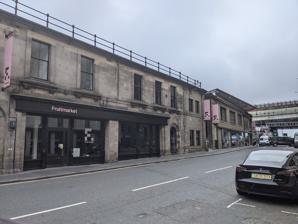
Building: Fruitmarket Gallery
Country: United Kingdom
Year built: 1974
Fruitmarket Gallery Location within the City of Edinburgh council area Established 1974 ; 51 years ago ( 1974 ) Location Edinburgh , Scotland, UK Coordinates 55°57′05″N 3°11′30″W / 55.9513094°N 3.191632°W / 55.9513094; -3.191632 Director Fiona Bradley Website fruitmarket.co.uk The Fruitmarket Gallery is a contemporary art gallery in Edinburgh , Scotland. Since its opening in 1974, the gallery has become part of the Scottish contemporary art scene . After a period of closure to undergo a significant renovation, the gallery reopened in 2021 with expanded exhibition space and facilities. History The gallery, which opened in 1974, is located in a building which was originally built as a fruit and vegetable market in 1938. In 1994, the building was renovated by Richard Murphy Architects . It has a café and a bookshop. Some of the Scotsman Steps In 2011 the gallery was involved in commissioning The Scotsman Steps . These 104 steps which link Waverley Station to North Bridge were opened in 1899. They were redesigned by artist Martin Creed (as Work No. 1059 ) to incorporate a different type of marble for each step in 2011. Also in 2011, the gallery was selected to curate the Scottish pavilion at that year's Venice Biennale . In 2018 the gallery announced that it was to close temporarily for a £4.3 million refurbishment project. Designed by Edinburgh-based Reiach and Hall, the revamp included overhauling the existing gallery spaces, as well creating a new exhibition space in a nearby former fruit and vegetable warehouse (later the Electric Circus nightclub), effectively doubling the footprint of the gallery. The refurbishment also created a new space dedicated to classes and workshops, while the existing bookshop and cafe were expanded. Several artists have been prominent supporters of the project, even as the COVID-19 pandemic put building on hold and pushed up costs: Martin Creed donated the proceeds of a neon work that sold for more than £50,000; Callum Innes helped choose the project architect; and Tania Kovats designed a £15,000 ceramic drinking fountain for the building, intended for visitors to fill up their water bottles. The gallery reopened in July 2021 with an exhibition by sculptor Karla Black . Exhibitions Exhibitions have included international artists such as Janet Cardiff and George Bures Miller , Trenton Doyle Hancock , Cai Guo-Qiang , Alex Hartley and Roman Signer , as well as Scottish artists Callum Innes , Christine Borland , Nathan Coley , Louise Hopkins , Lucy Skaer and Emma Hart . Exhibitions are accompanied by lectures and other events. Management The gallery operates on a mix of public funding and donor support. Entrance is free, and the gallery claimed 200,000 visitors in 2018. References